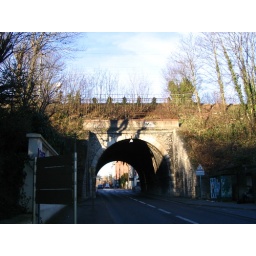
Rail bridge over a street in Ville d'Avray, Hauts-de-Seine, France.